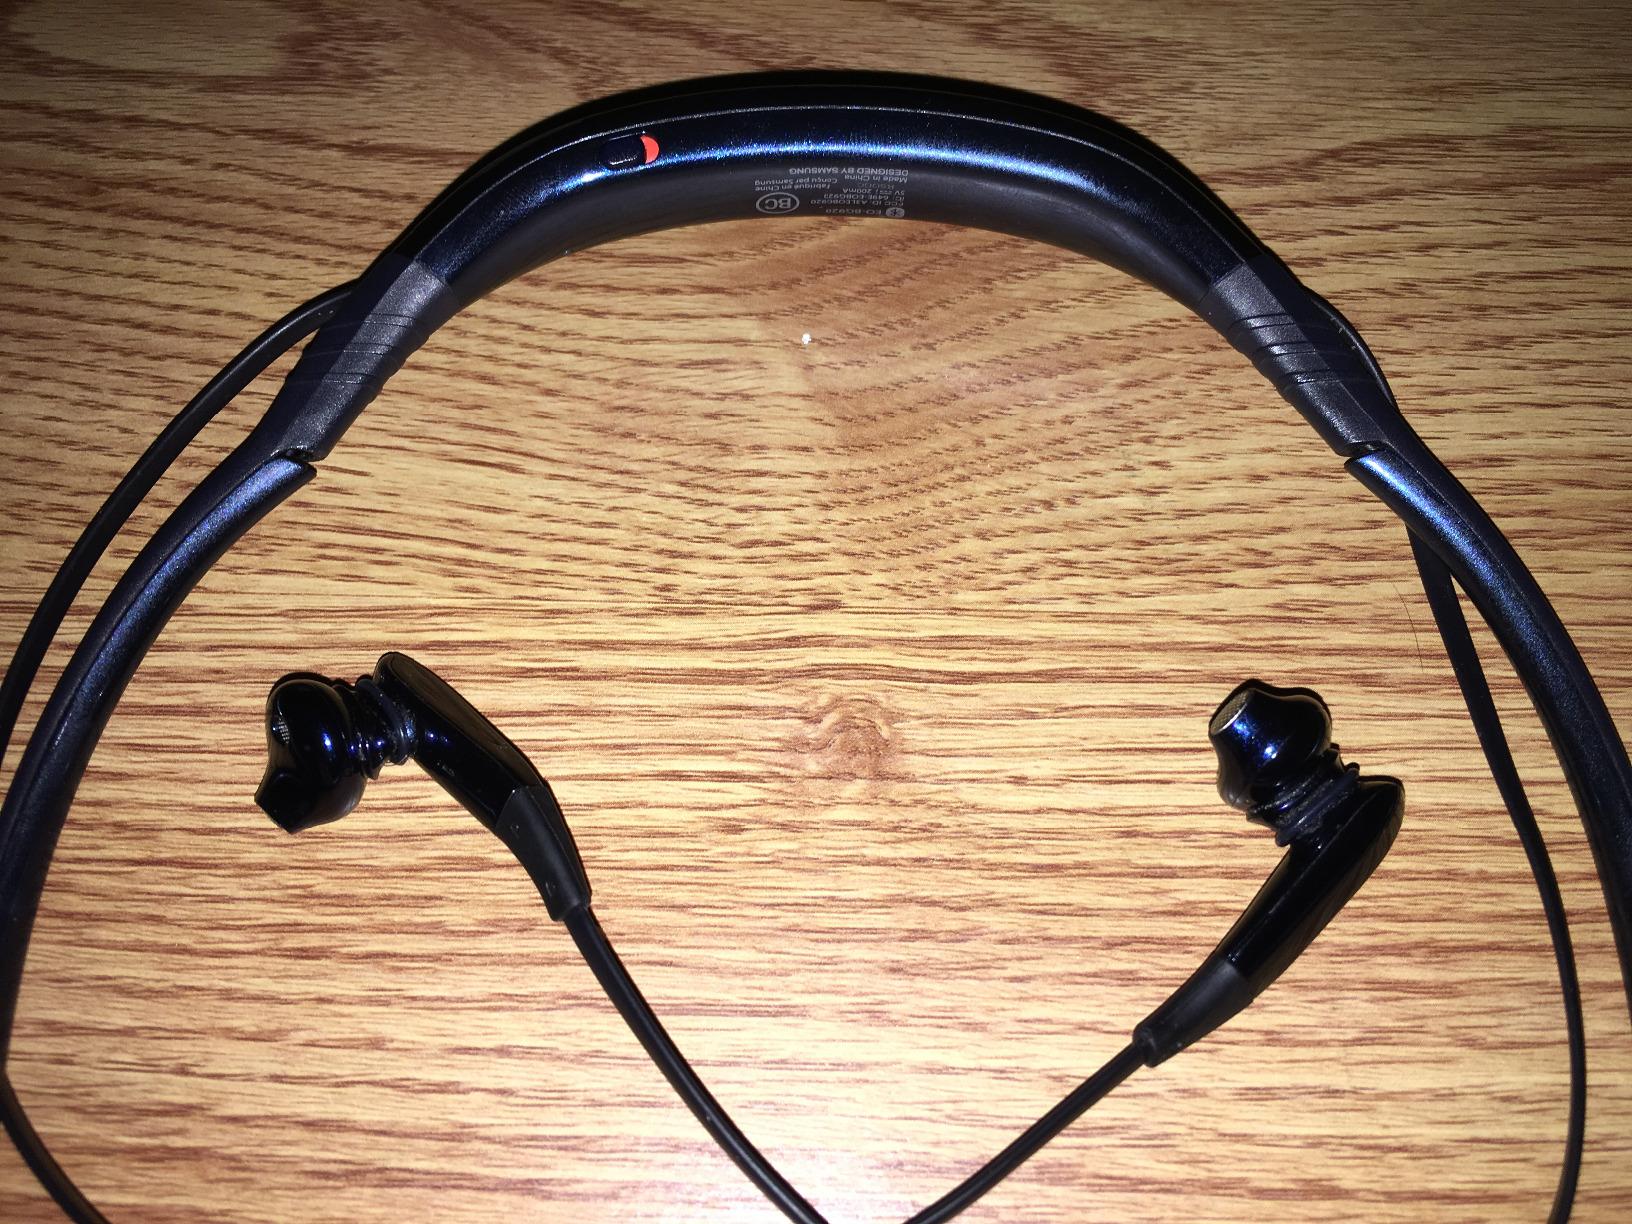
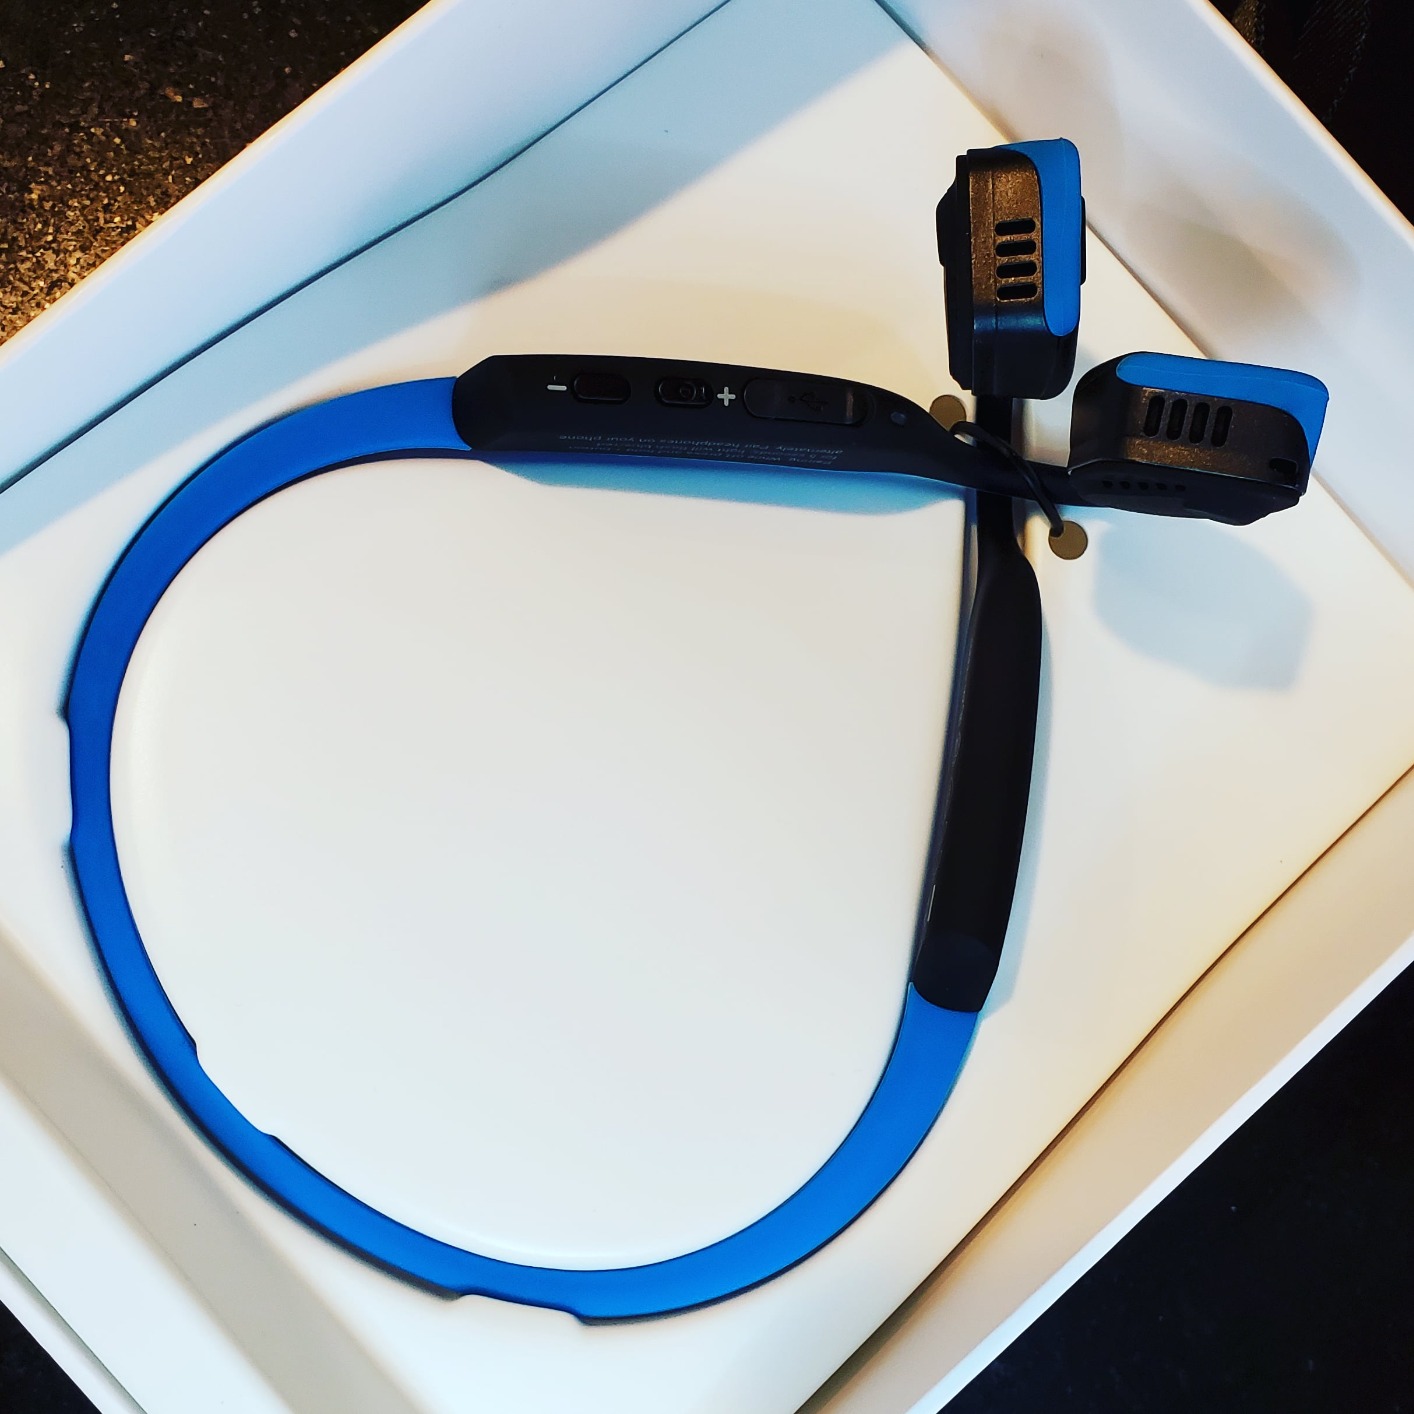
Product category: headphones
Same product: no